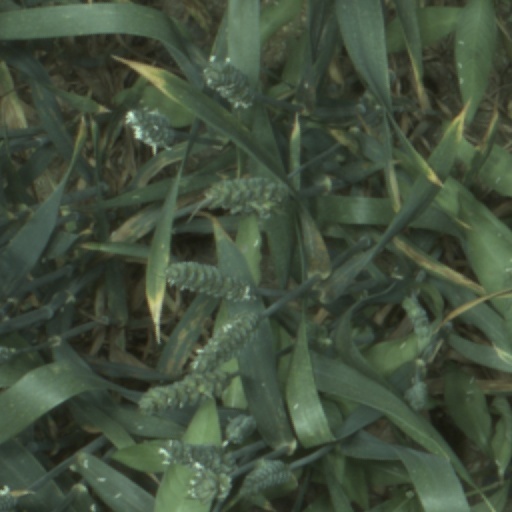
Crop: wheat